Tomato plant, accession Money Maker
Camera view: horizontal (90 deg, fisheye); turntable rotation: 240 degrees
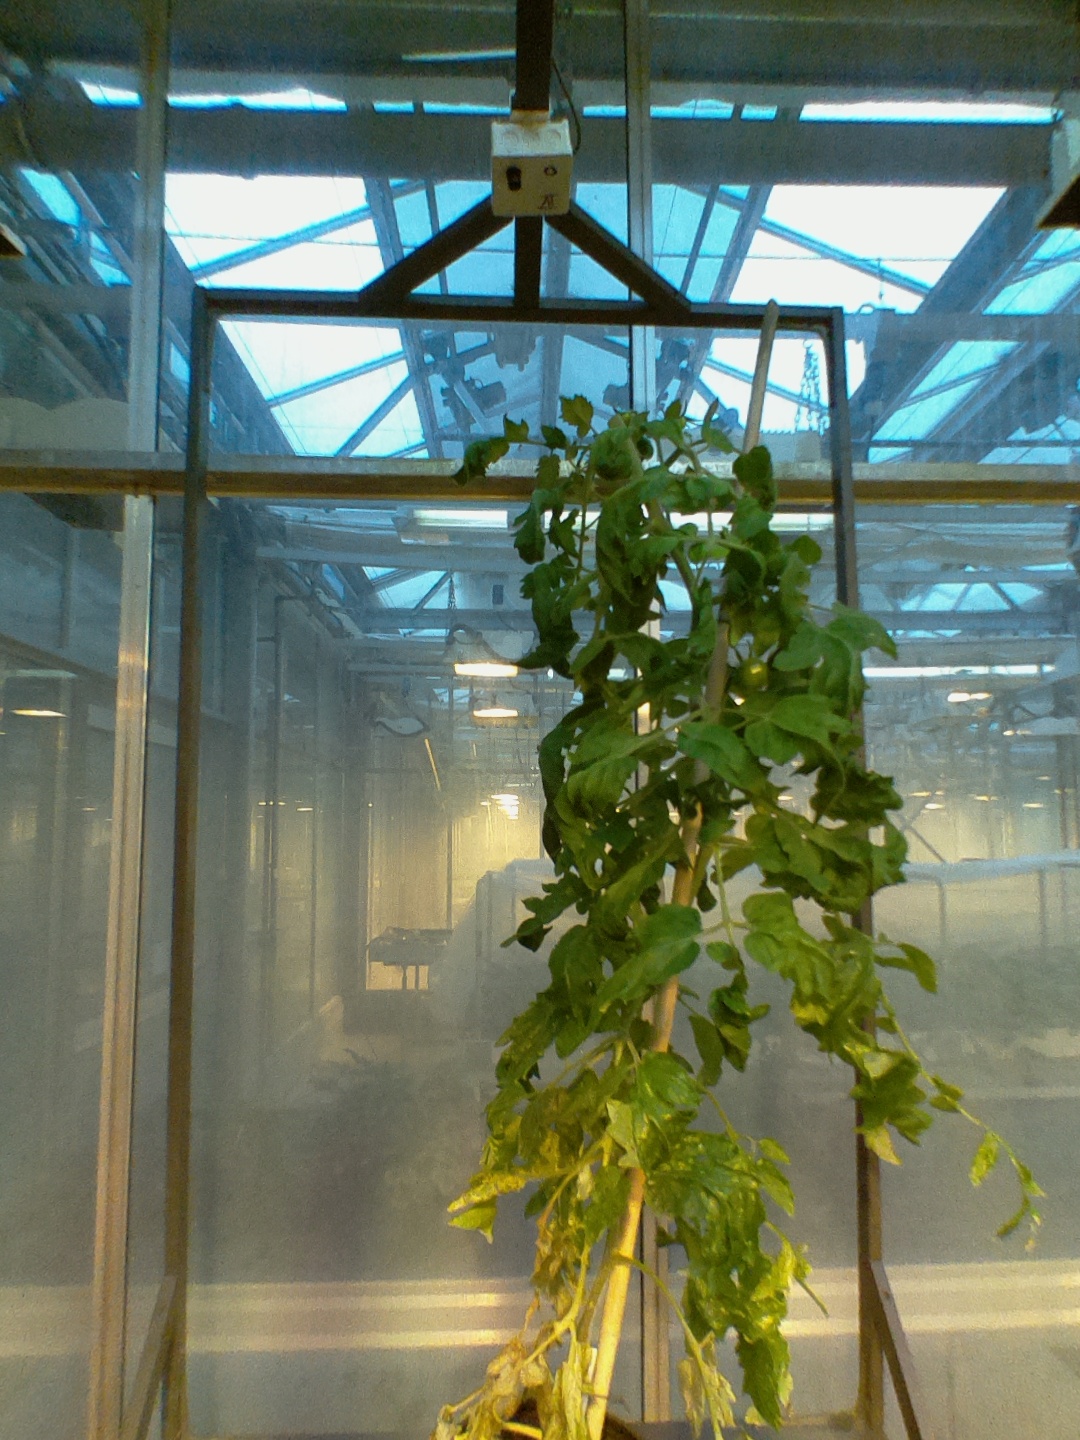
BBCH growth stage 72: 20%-30% of final fruit size